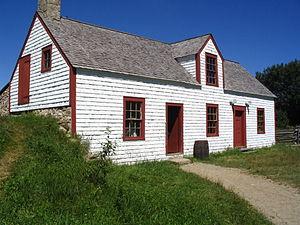
L'affaire Louis Mailloux est une série d'événements violents assimilés à une jacquerie ayant secoué la ville de Caraquet, au Nouveau-Brunswick, en janvier 1875.
Le Village historique acadien est situé à Bertrand, près de Caraquet, au nord-est du Nouveau-Brunswick.